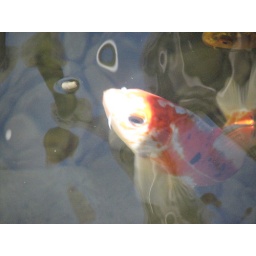
the big fish that stays under the bridge